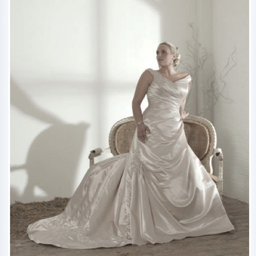
posing for a plus size bride .